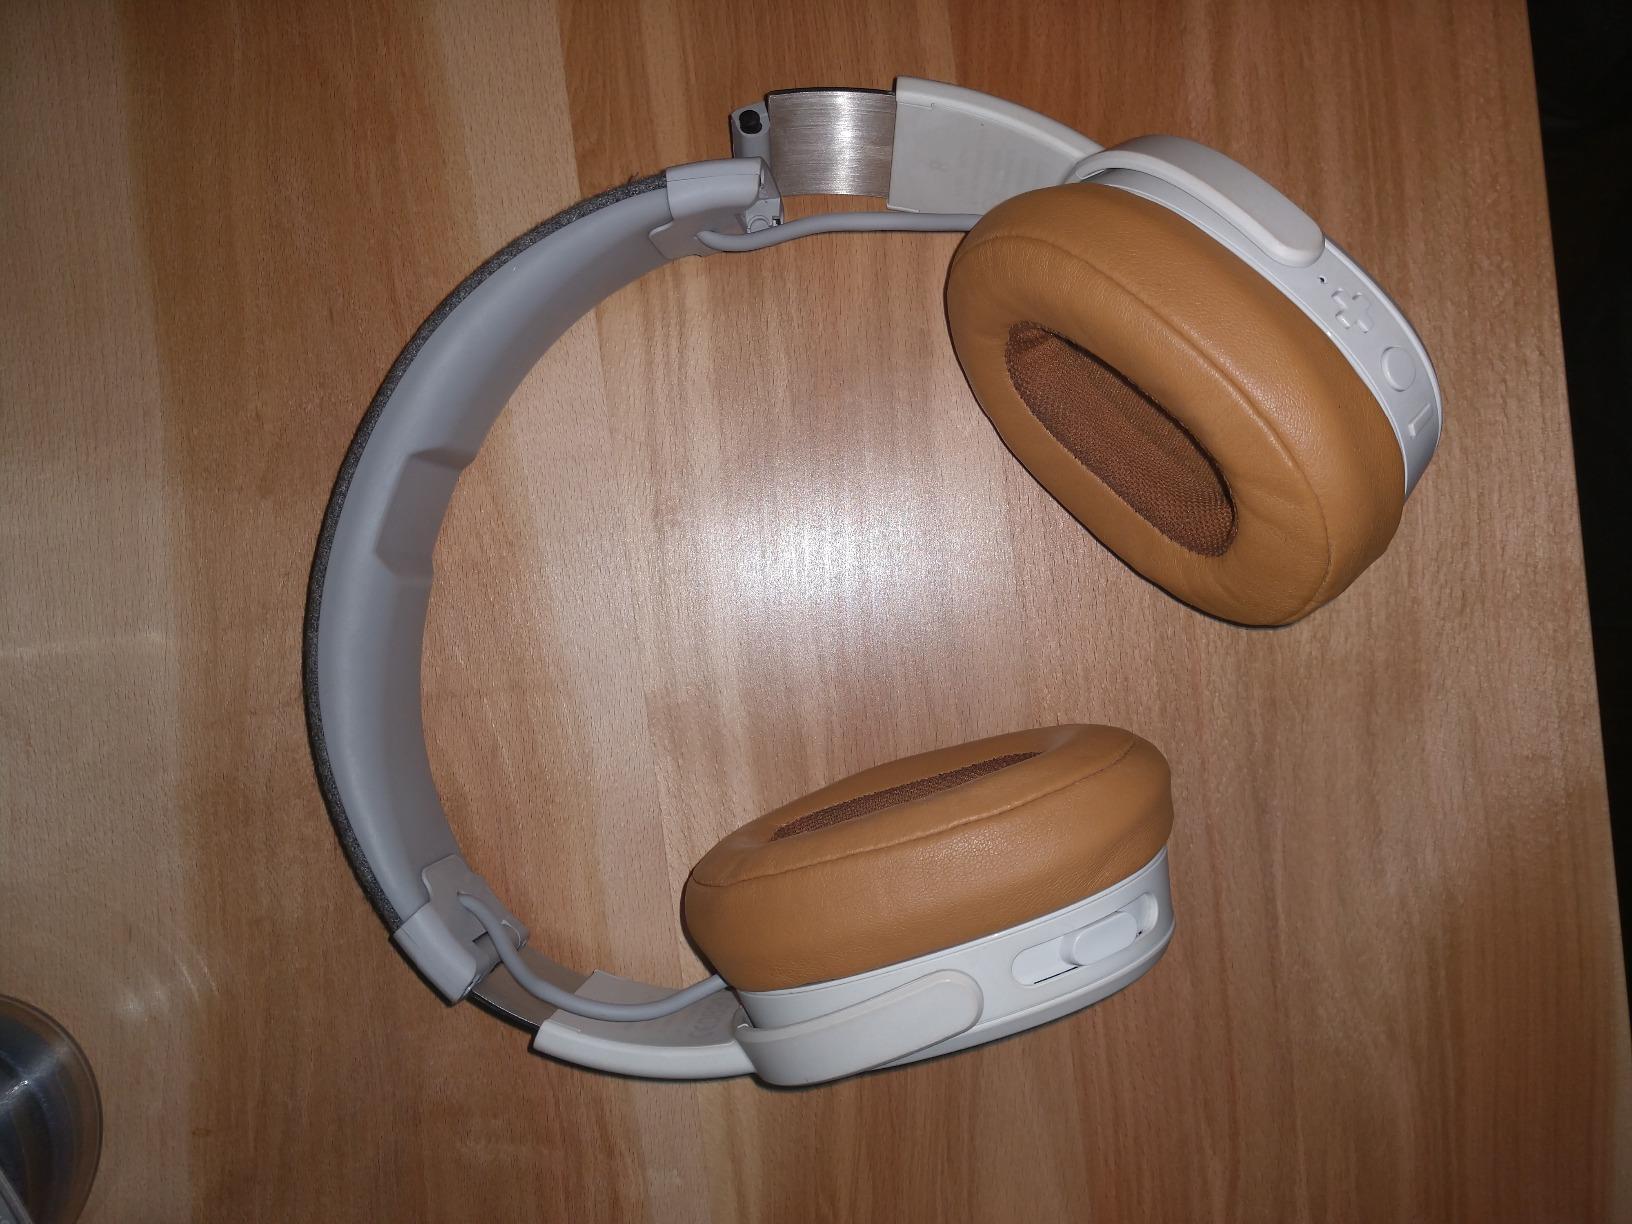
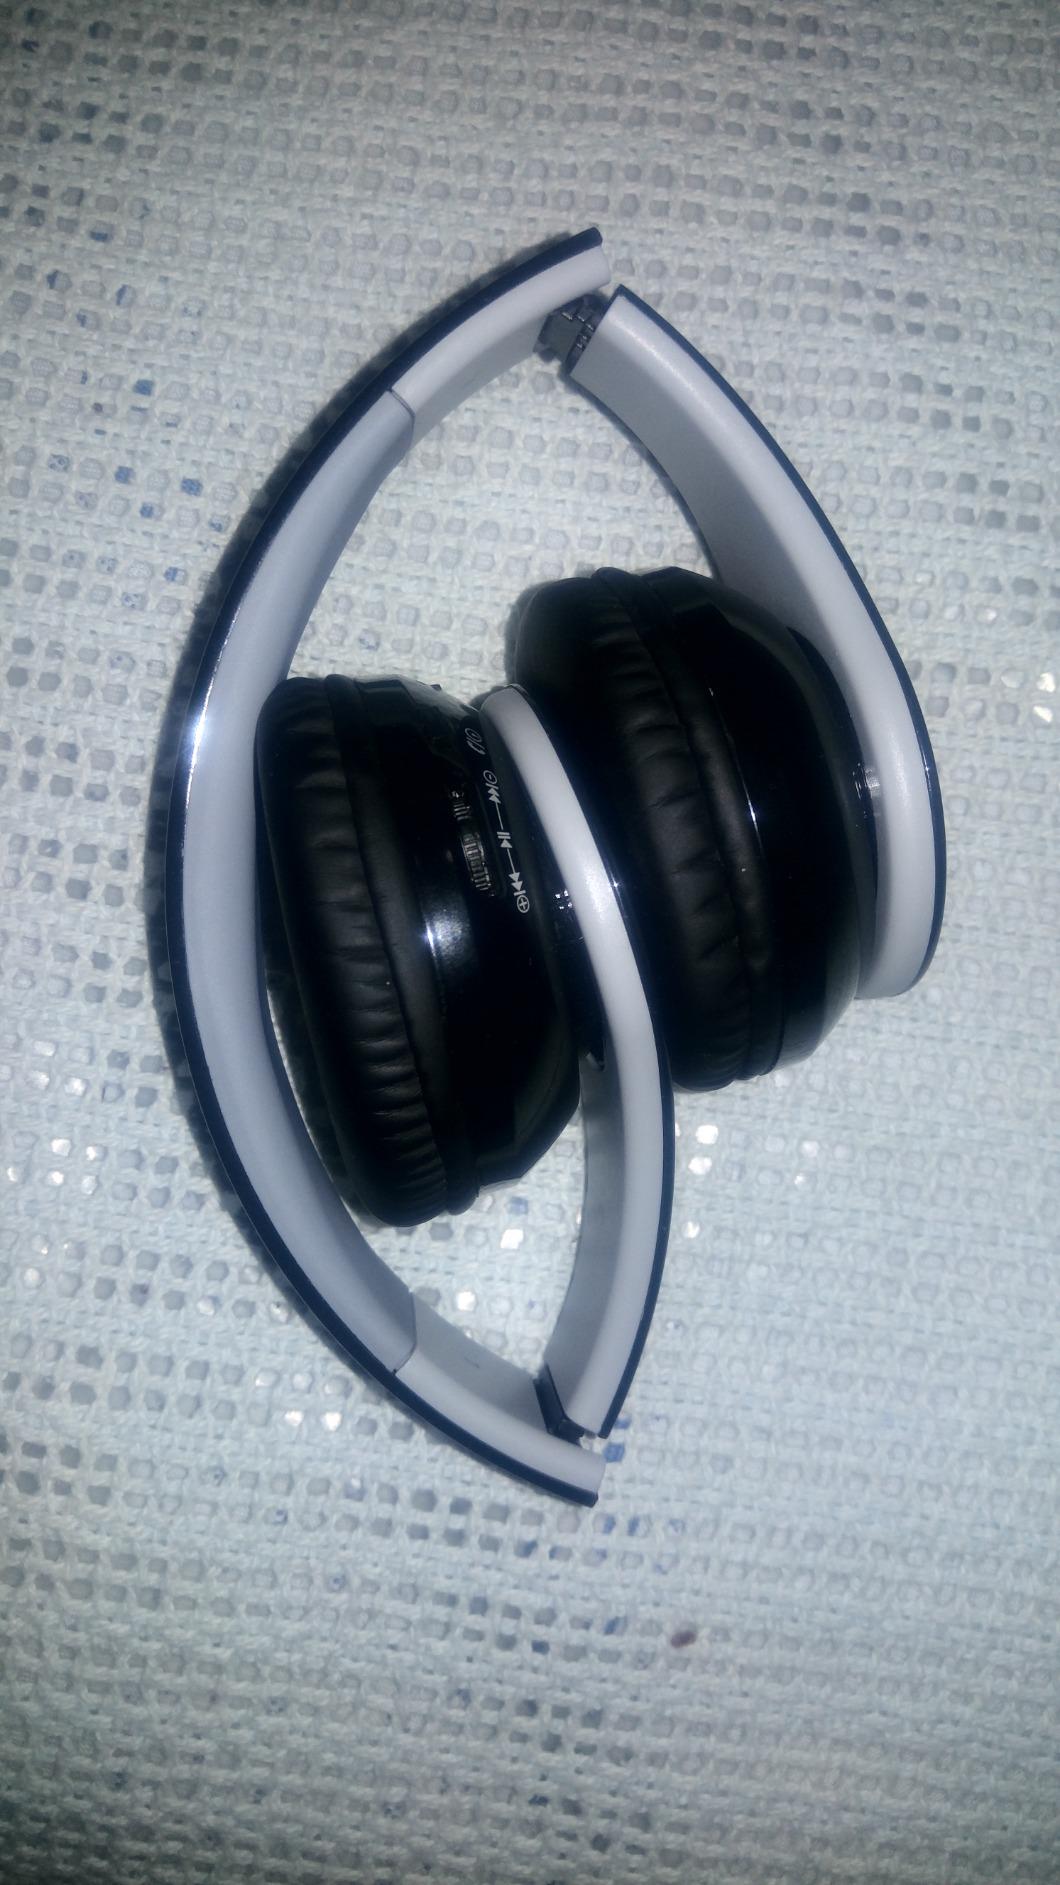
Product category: headphones
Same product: no